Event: Nepal Earthquake
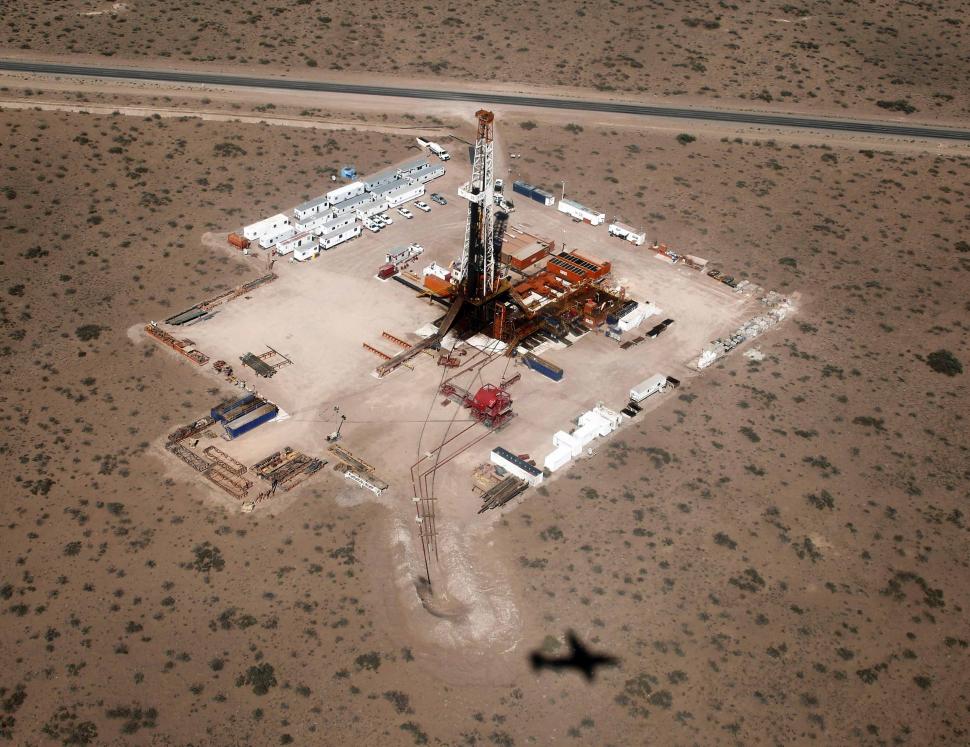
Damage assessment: no_damage